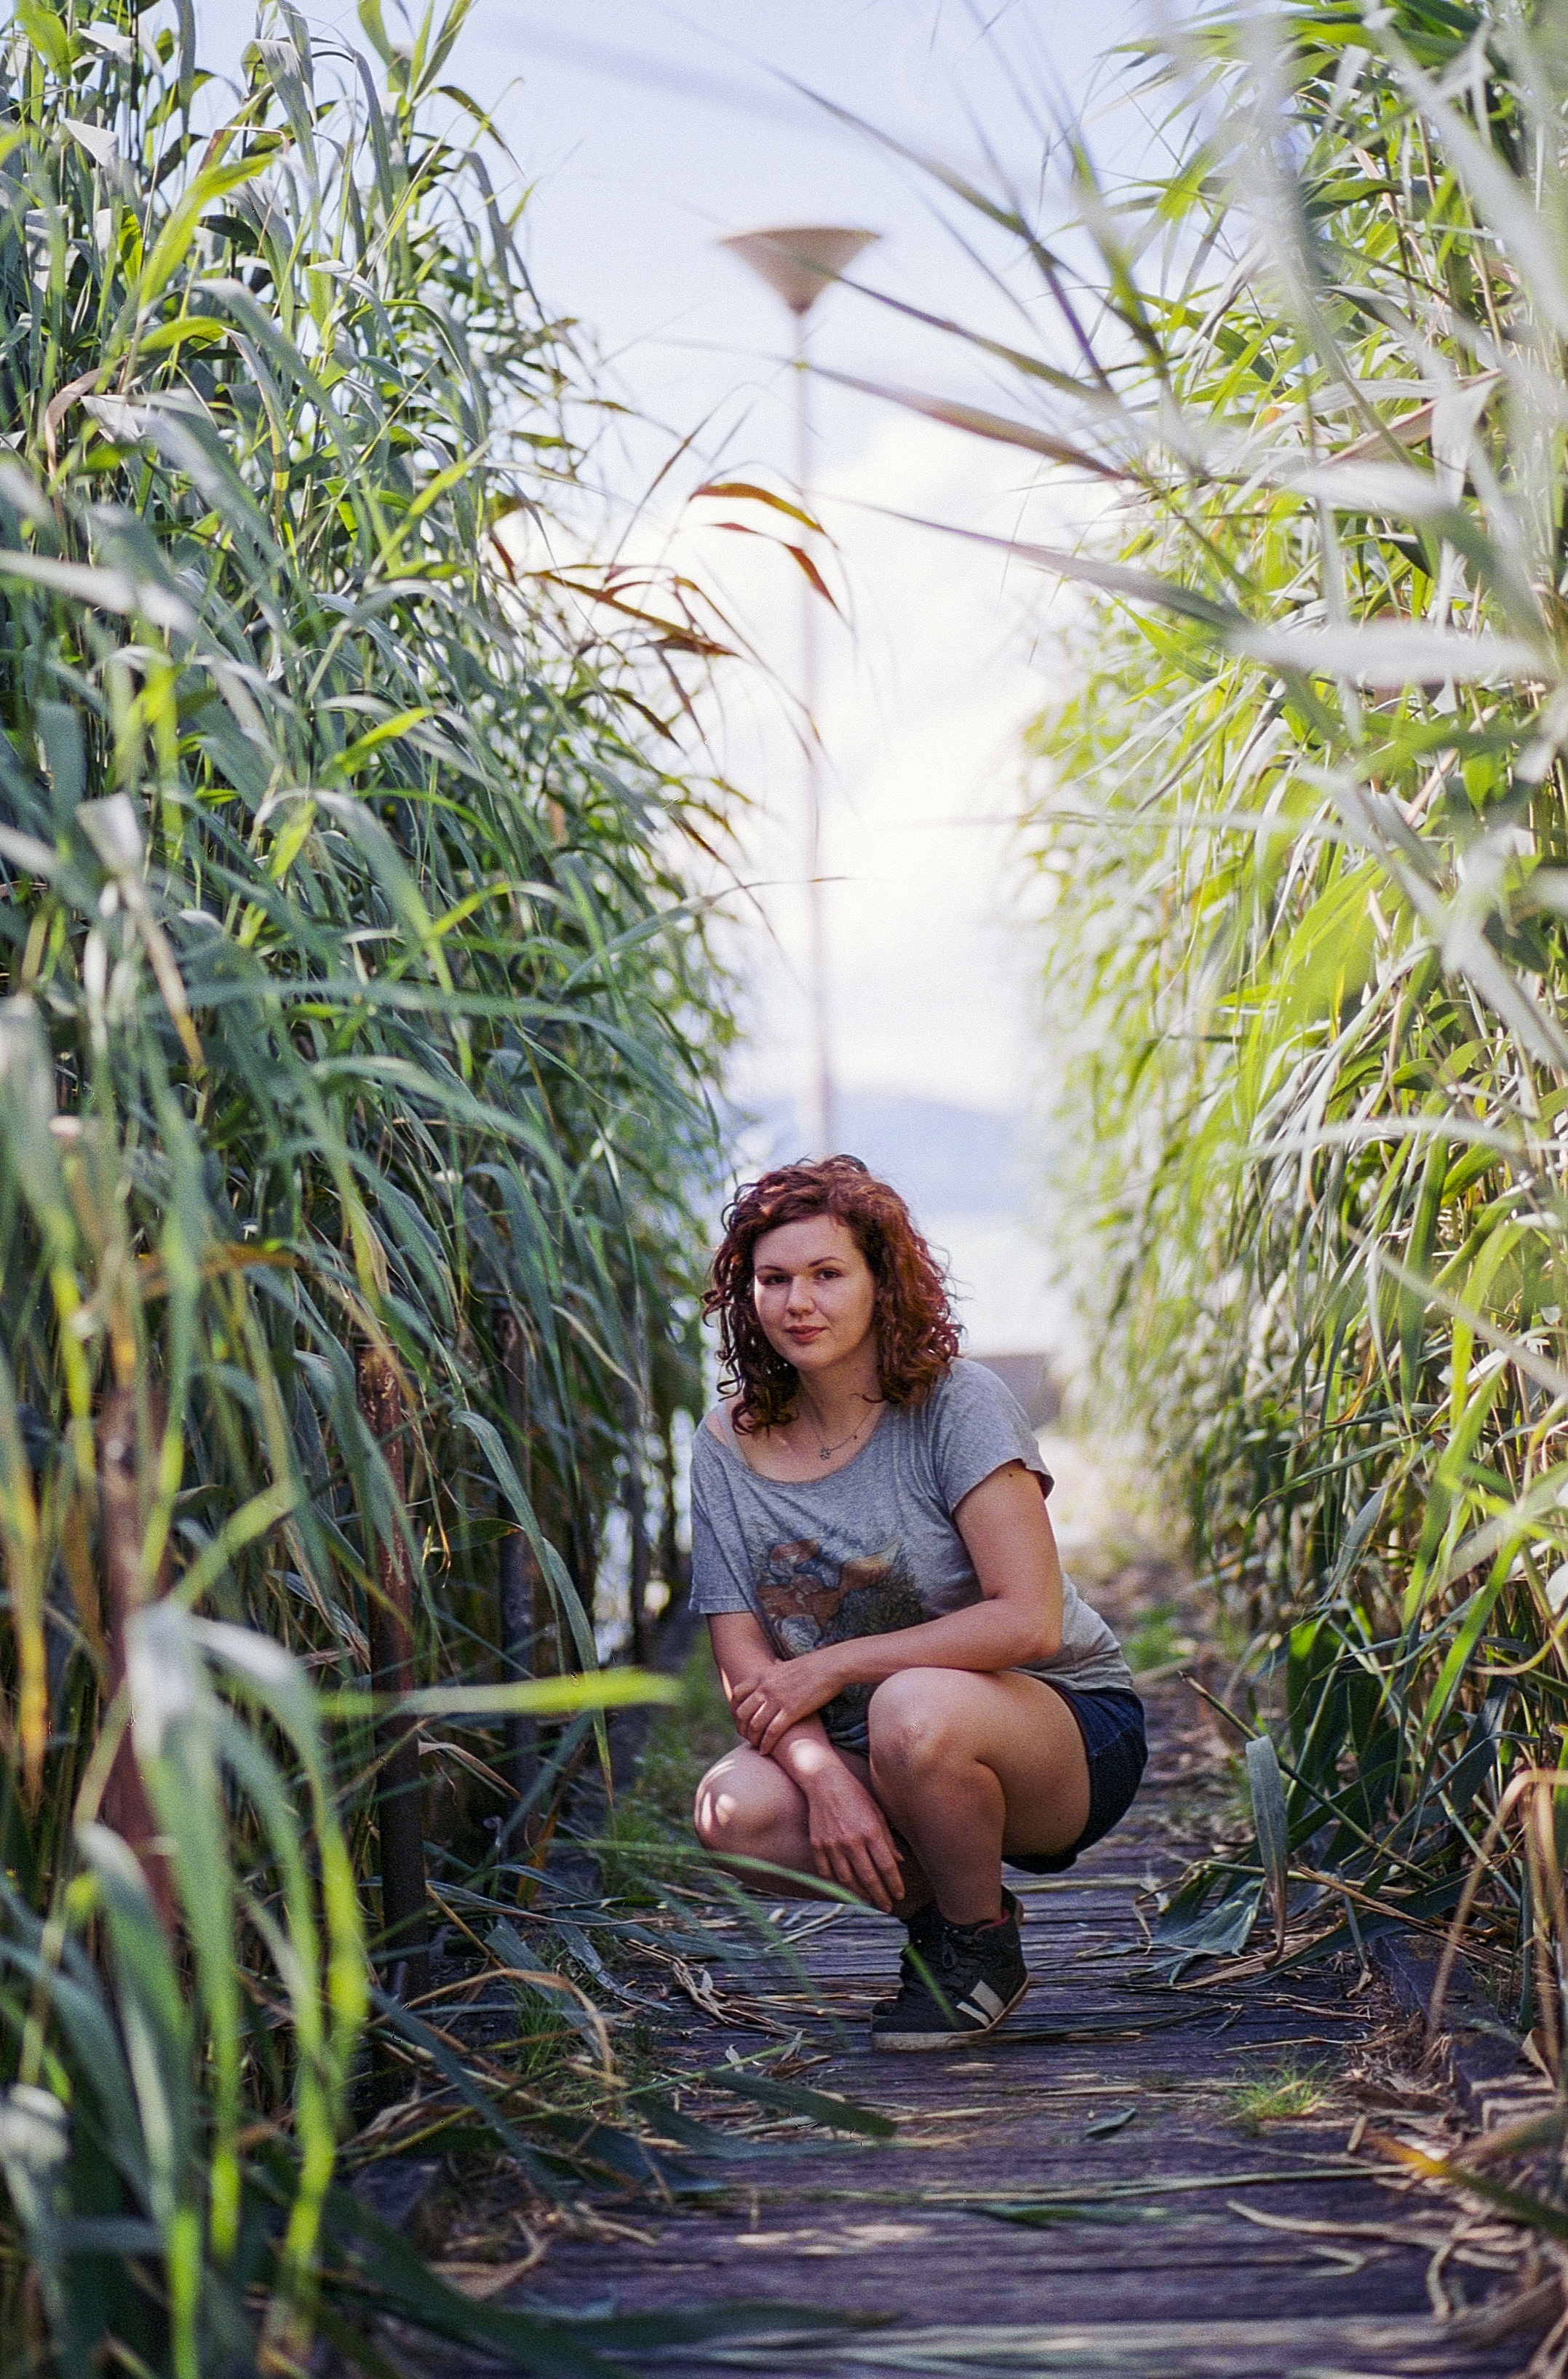
tree, nature, forest, grass, person, people, plant, girl, woman, hair, white, photography, sunlight, flower, lake, cute, pier, reed, female, brunette, portrait, model, young, spring, green, jungle, crop, human, fashion, botany, garden, lifestyle, flora, smiling, caucasian, outdoors, face, one, happy, rainforest, photograph, beauty, expression, habitat, attractive, adult, glamour, young girl, photo shoot, natural environment, arecales